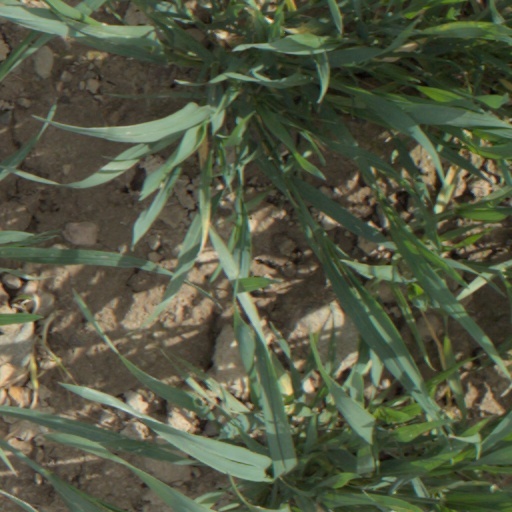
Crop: wheat